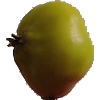
Label: Apple Red Yellow 2